Noccundra Hotel

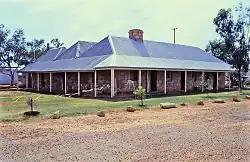
Noccundra Hotel, 1992

Noccundra Hotel is a heritage-listed hotel at Wilson Street, Noccundra in Nockatunga, Shire of Bulloo, Queensland, Australia. It was built from 1880s to 1930s. It was added to the Queensland Heritage Register on 21 October 1992.